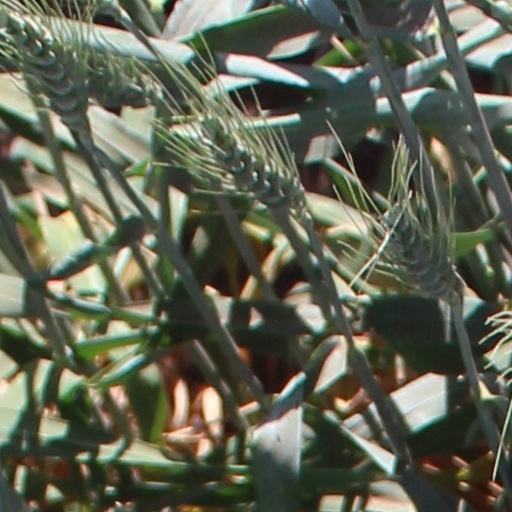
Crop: wheat